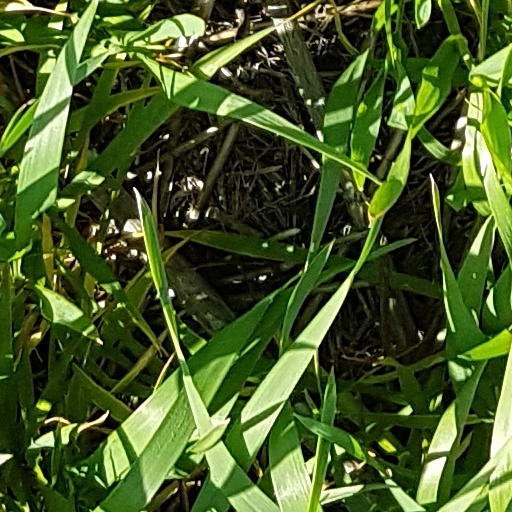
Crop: wheat